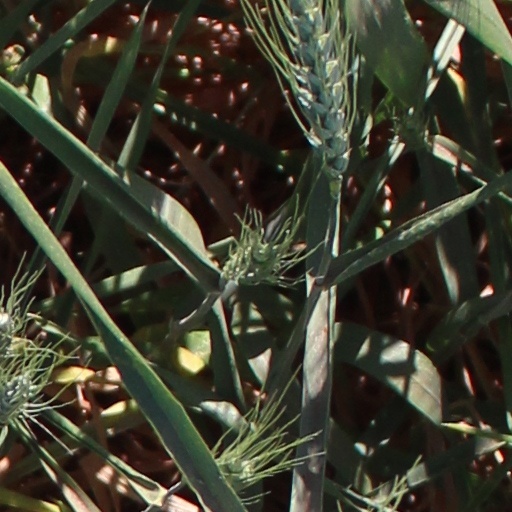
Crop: wheat